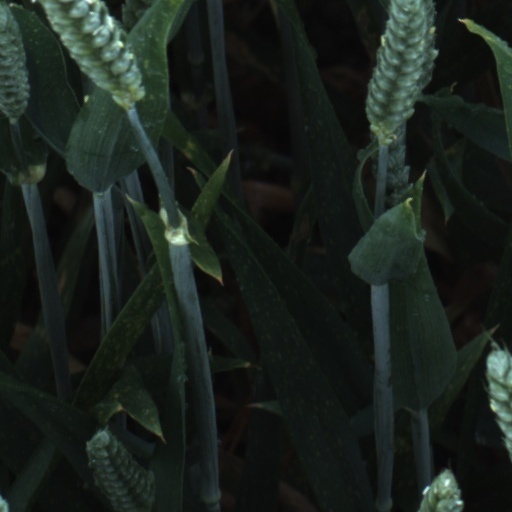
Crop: wheat